Aldeburgh branch line

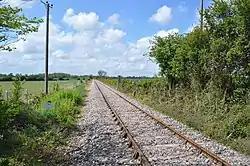
The railway stub near Leiston

Most trains started their journey at Saxmundham railway station and travelled northwards along the East Suffolk line to Saxmundham Junction where the Aldeburgh branch diverged eastwards across fields towards Leiston. The line climbs sharply over a ridge of higher ground before falling gently towards the coast. The first station is Leiston — — which, in addition to having goods sidings, also had the branch line to the south serving the Richard Garrett & Sons works. Part of that line is still extant as Leiston Works Railway. east of the station was a siding on the north side of the line, to the south of Carr Avenue, east of what is now the Jehovah's Witnesses Hall. It originally served the town gasworks, but was later in service as a coal siding until the 1960s.